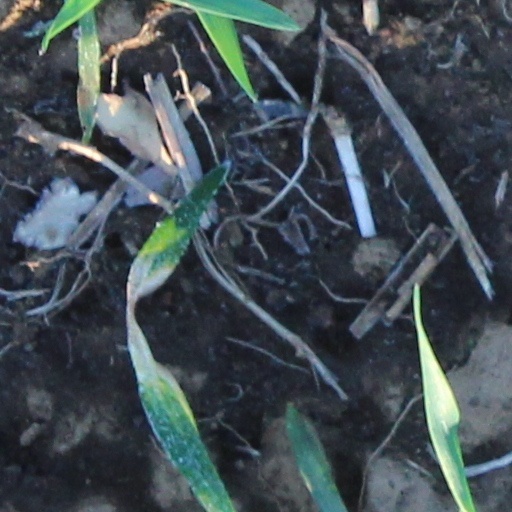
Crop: wheat